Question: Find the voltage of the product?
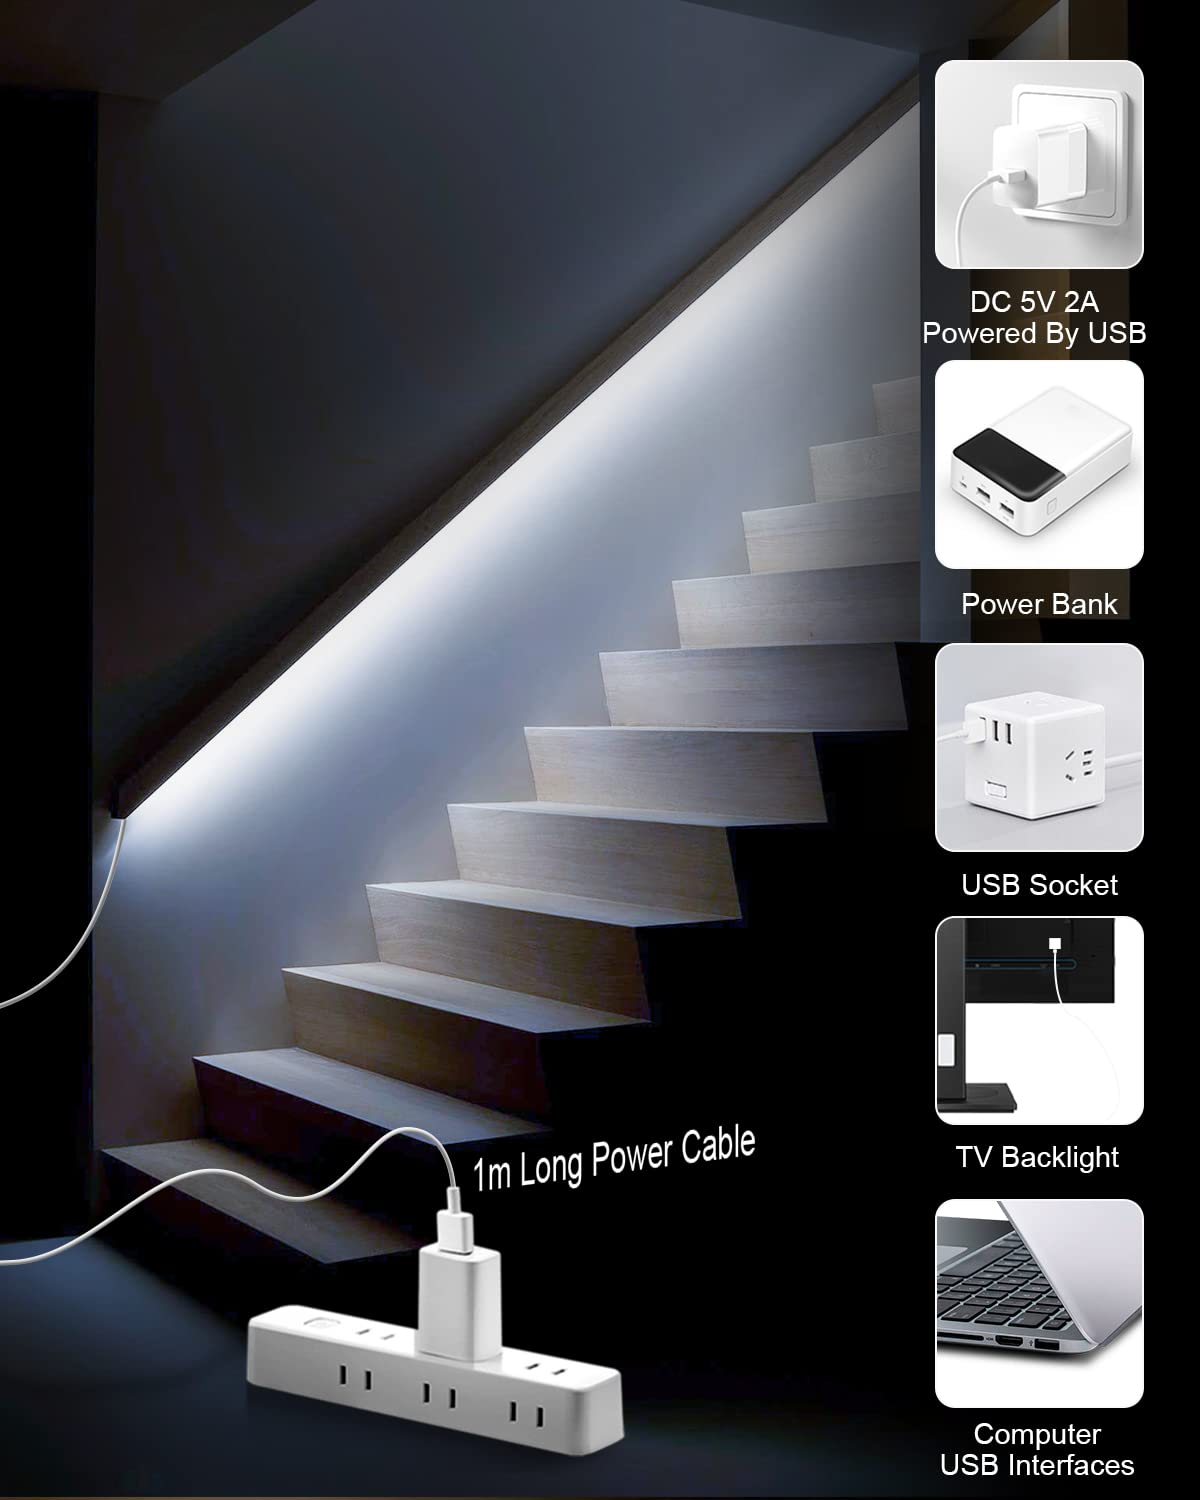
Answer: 5.0 volt